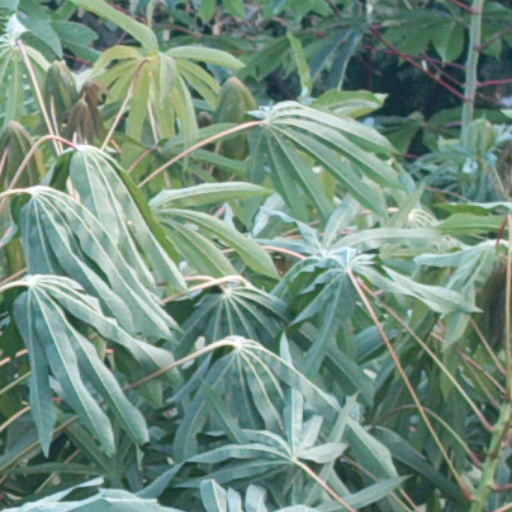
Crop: cassava